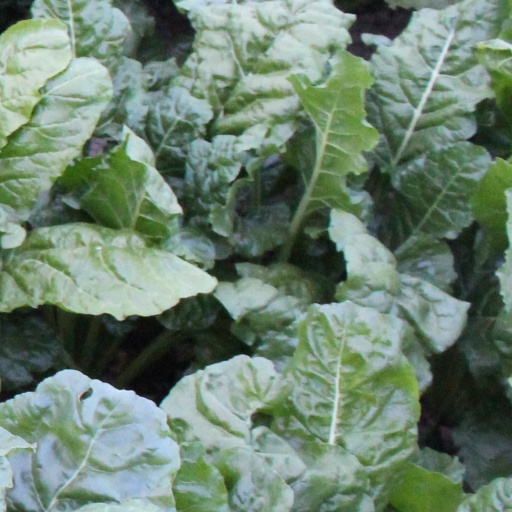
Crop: sugar beet